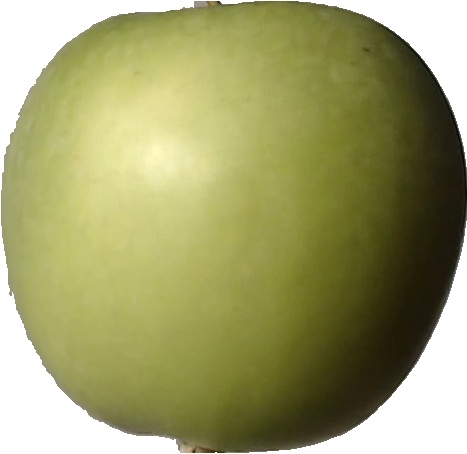
Label: apple_granny_smith_1